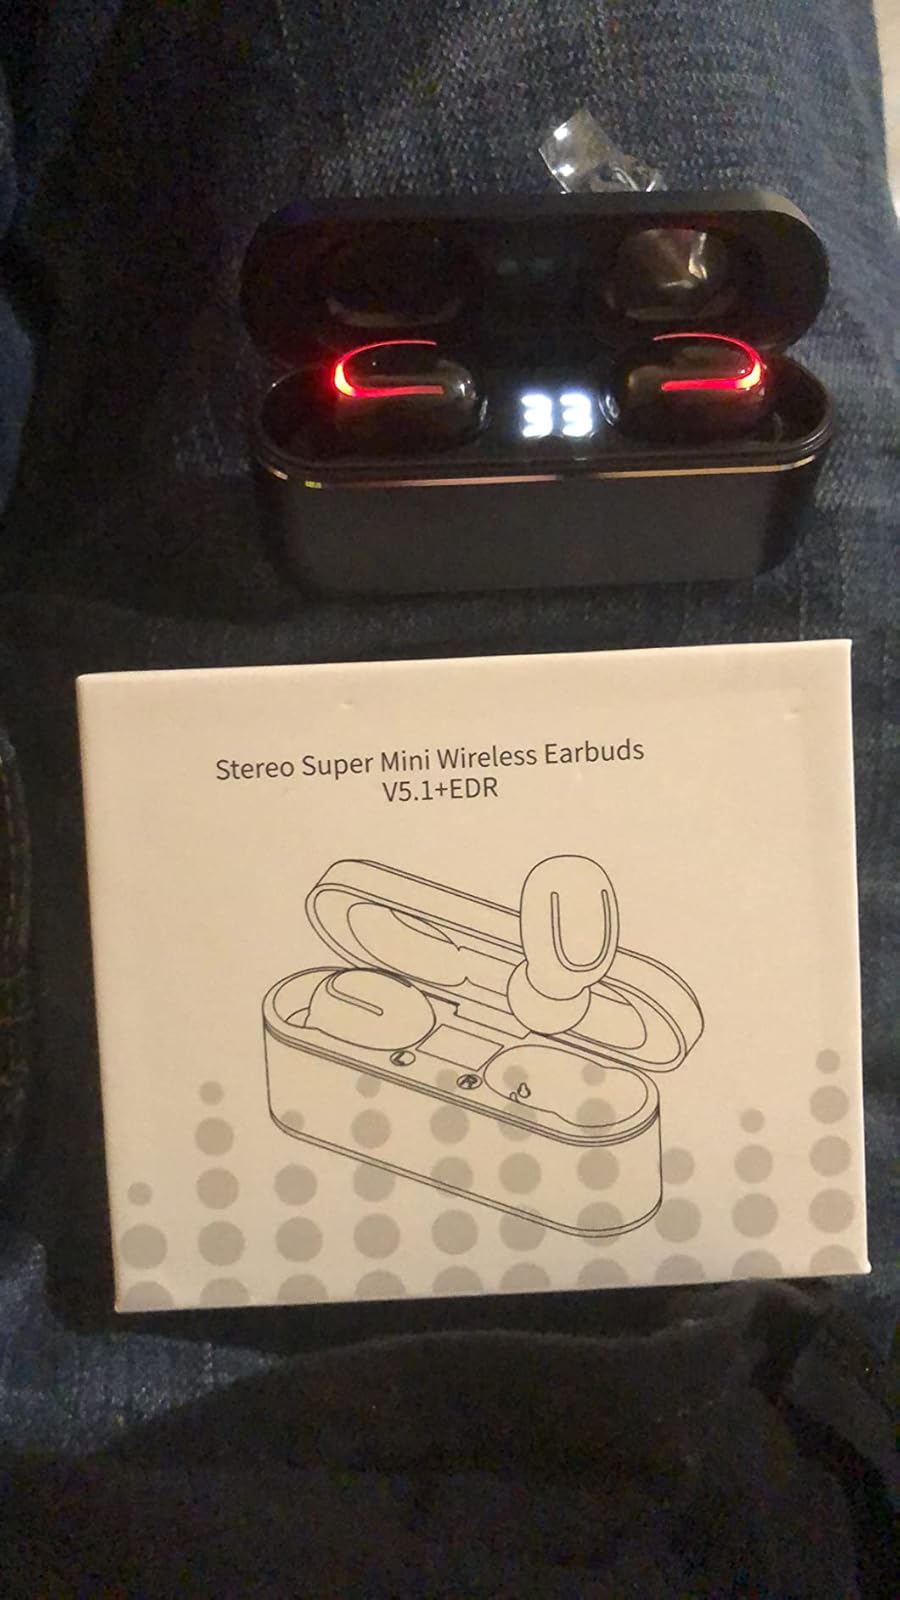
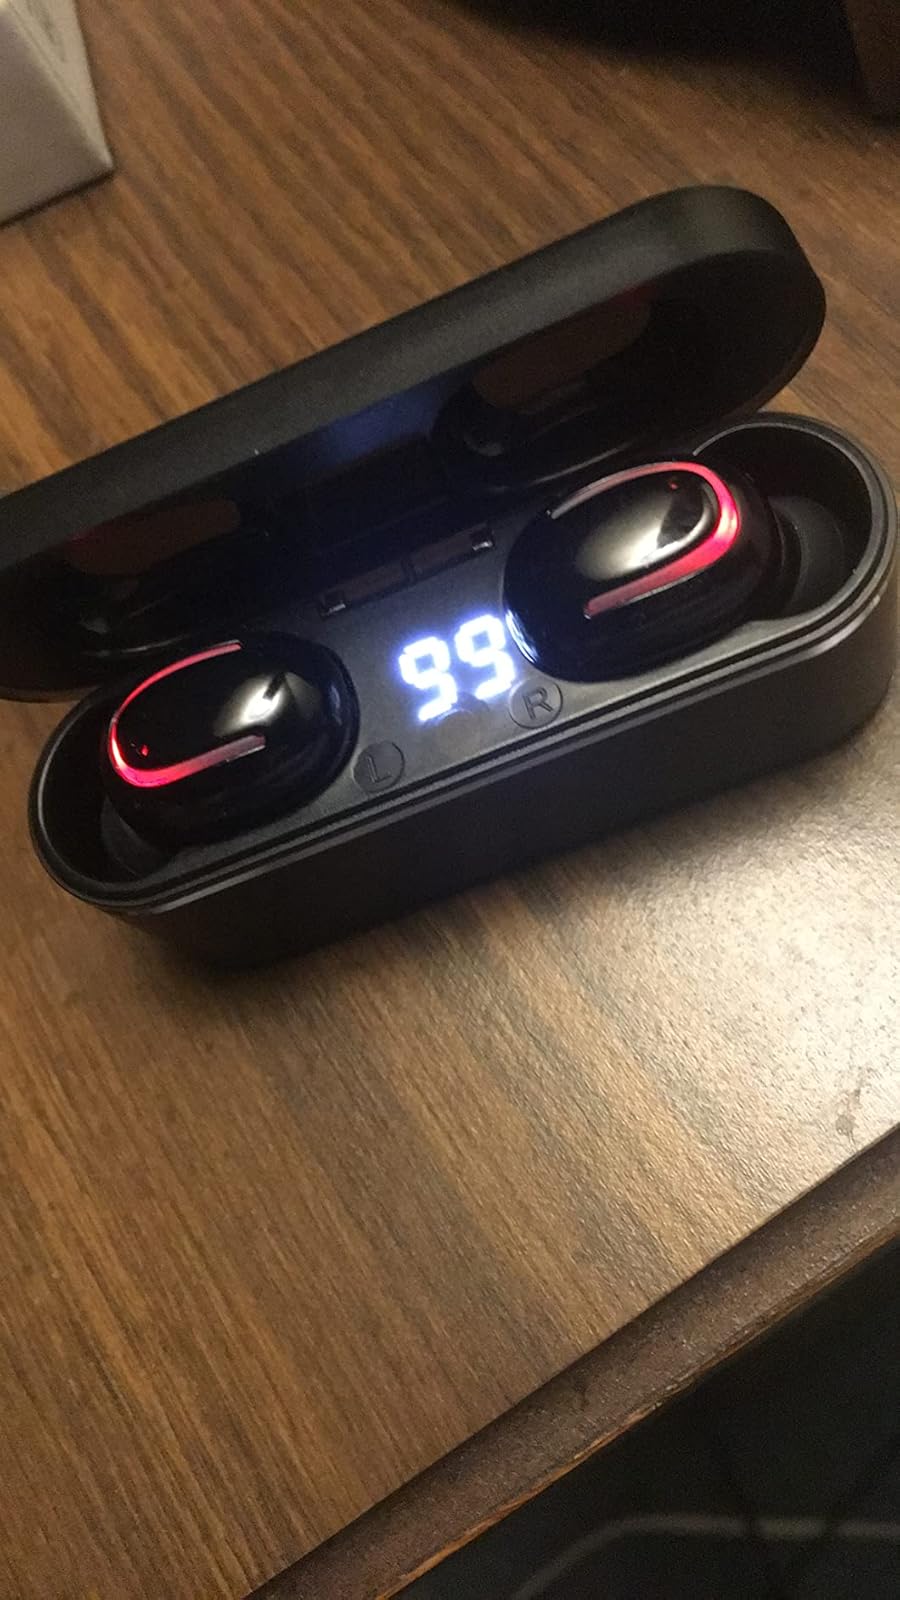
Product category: earbuds
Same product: yes